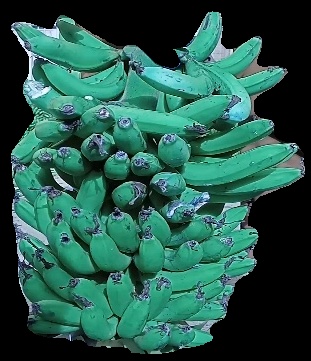
Variety: pachbale
Grade: grade3